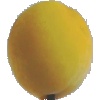
Label: Peach 2